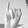
ASL letter: I